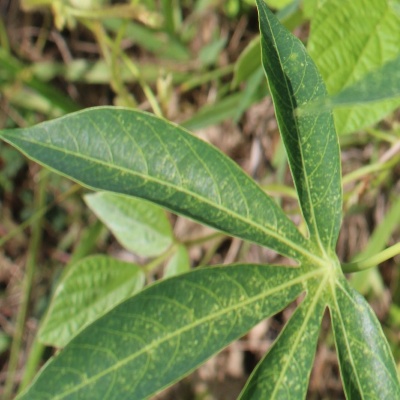
Crop: Cassava
Condition: green mite